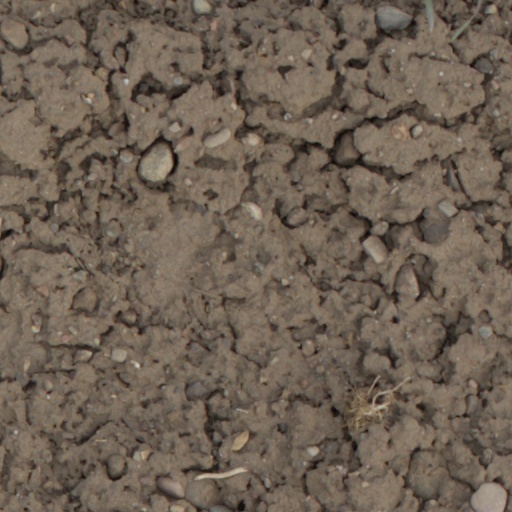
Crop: wheat